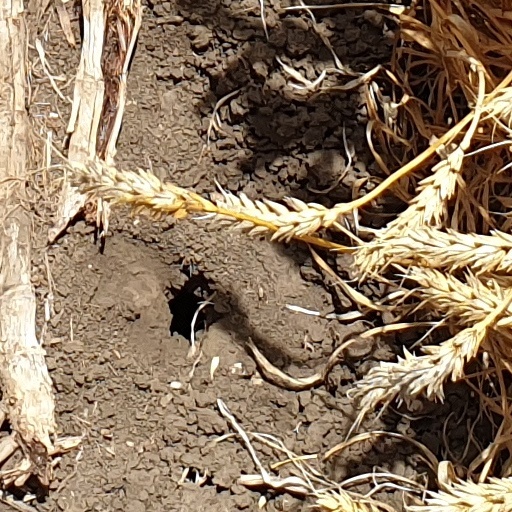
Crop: wheat